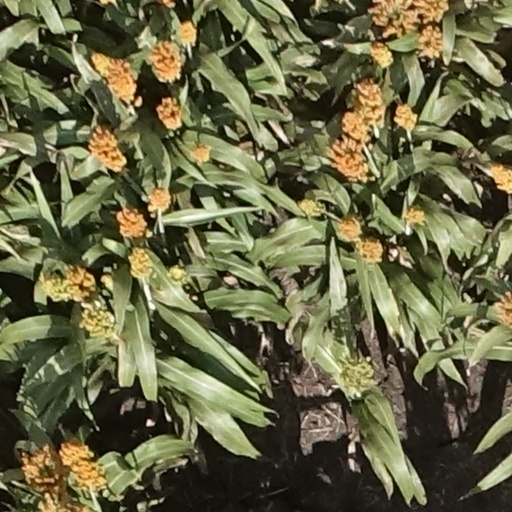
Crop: sorghum